Paul Walker

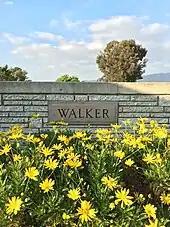
Grave of Paul Walker at Forest Lawn Hollywood Hills

On November 30, 2013, at about 3:30 p.m. PST, Walker, 40, and Roger Rodas, 38, left an event for Walker's charity Reach Out Worldwide for victims of Typhoon Haiyan, with Rodas driving his red 2005 Porsche Carrera GT. Traveling between and in a